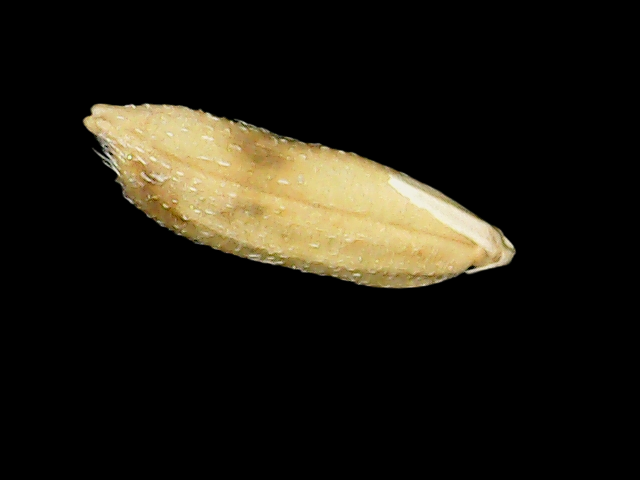
Rice variety: Bd51